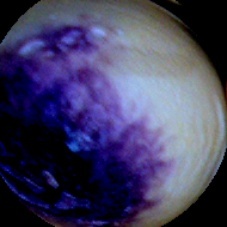
Label: Spotted